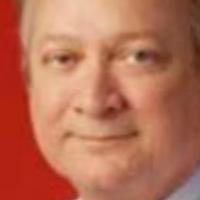
Age group: age 41-55